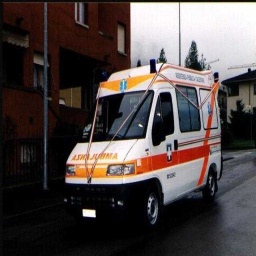
Label: ambulance